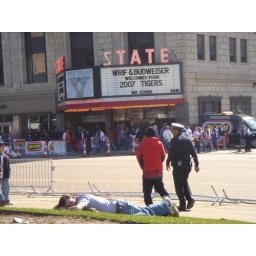
Drunk guy at Tigers Opening Day sleeping on the grass as a cop passes by